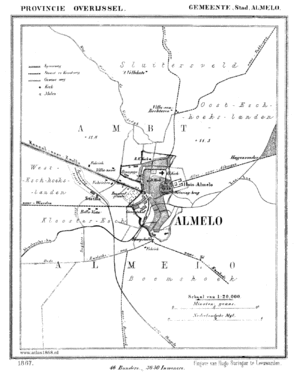
Stad Almelo est une ancienne commune néerlandaise de la province d'Overijssel.